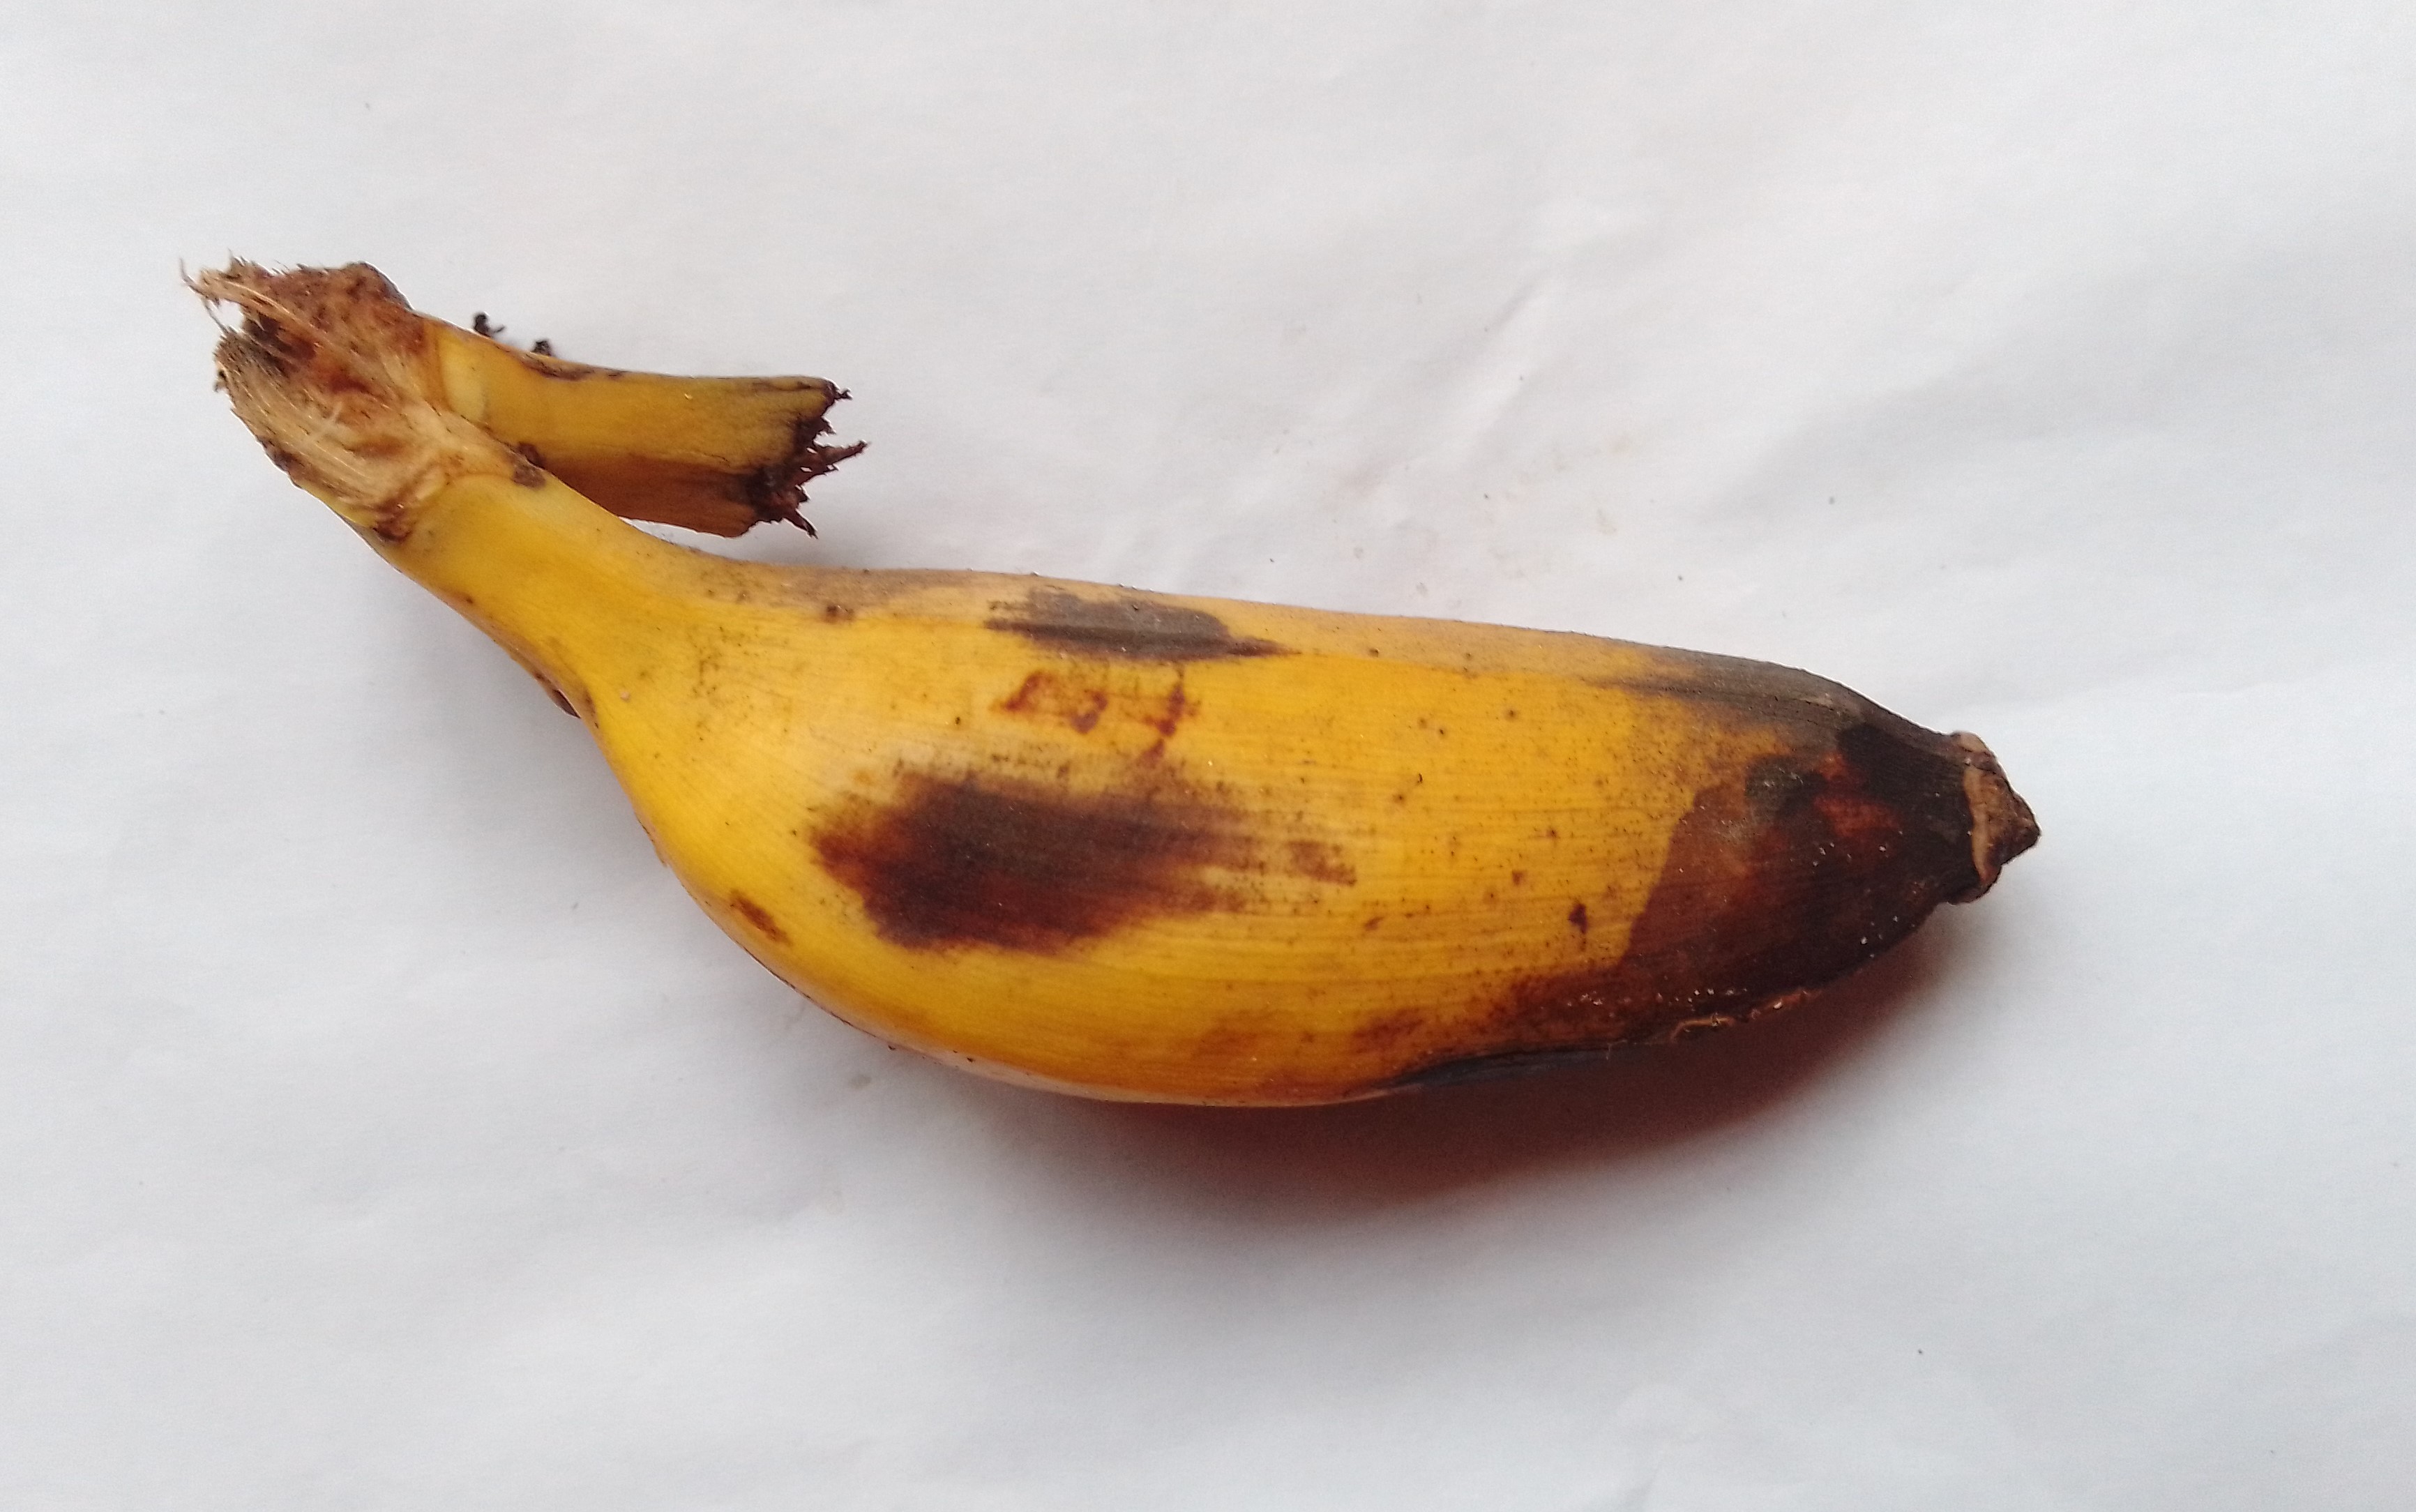
Fruit: banana
Condition: rotten